Answer in natural language. Considering the relative positions, is gray colour sofa (marked B) above or below blue modern dining table (marked A)? Choose between the following options: below or above
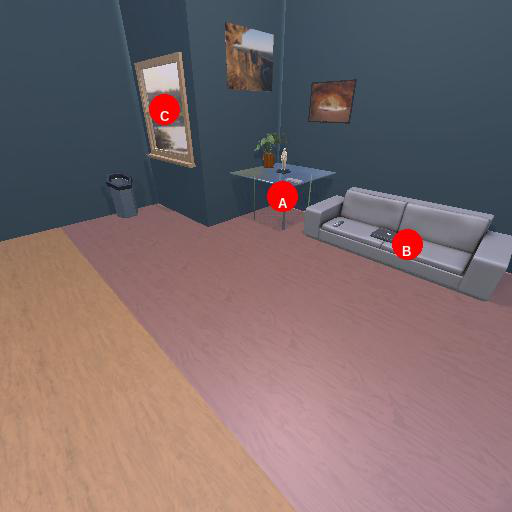
<answer>below</answer>